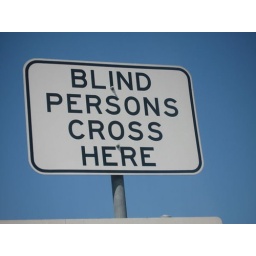
this is something funny i came across... its an actual road sign in Australia